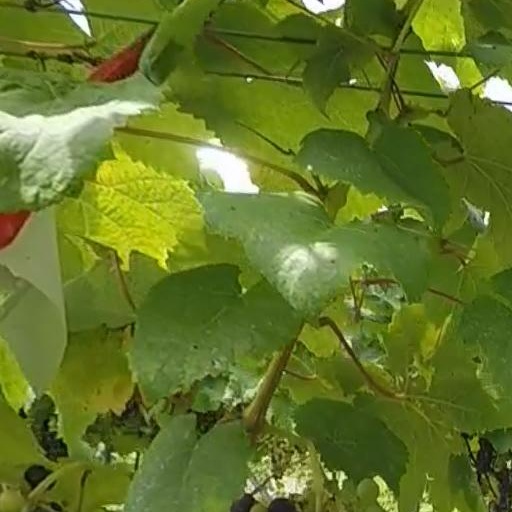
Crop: grape